Oscar-Zero Missile Alert Facility

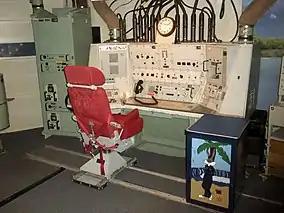
Oscar-Zero launch control

The Oscar-Zero Missile Alert Facility near Cooperstown, North Dakota, US was listed on the National Register of Historic Places in 2008. Also known as Oscar-Zero MAF and as O-0 MAF, it exemplifies Utilitarian architecture. The NRHP listing included 2 contributing buildings, 9 contributing structures, and one contributing object.